Alex Salmond

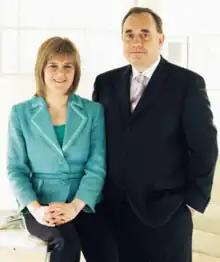
Salmond and Nicola Sturgeon whom became his running mate and subsequent deputy first minister

When Gordon Wilson stood down as SNP leader in 1990, Salmond decided to contest the leadership. His only opponent was Margaret Ewing, whom Sillars decided to support. This caused considerable consternation amongst the SNP left as the two main left leaders were opposing each other in the contest. Salmond went on to win the leadership election by 486 votes to Ewing's 146.